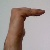
The image shows a hand gesture representing a space in Indian Sign Language.